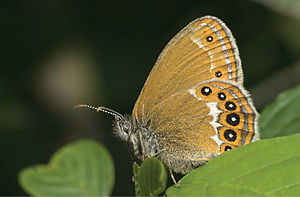
Herorandøje
Coenonympha hero
Coenonympha hero
Herorandøjen er en sommerfugl i takvingefamilien. Den er i Europa udbredt i dele af Skandinavien og Mellemeuropa og videre mod øst gennem Polen til de Baltiske lande. Arten er desuden udbredt i Asien gennem den kølige, tempererede del indtil Japan. I Danmark og flere andre europæiske lande er herorandøjen uddød i det 20. århundrede. Den fandtes indtil 1981 på skovenge på Sjælland.